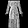
Label: Dress